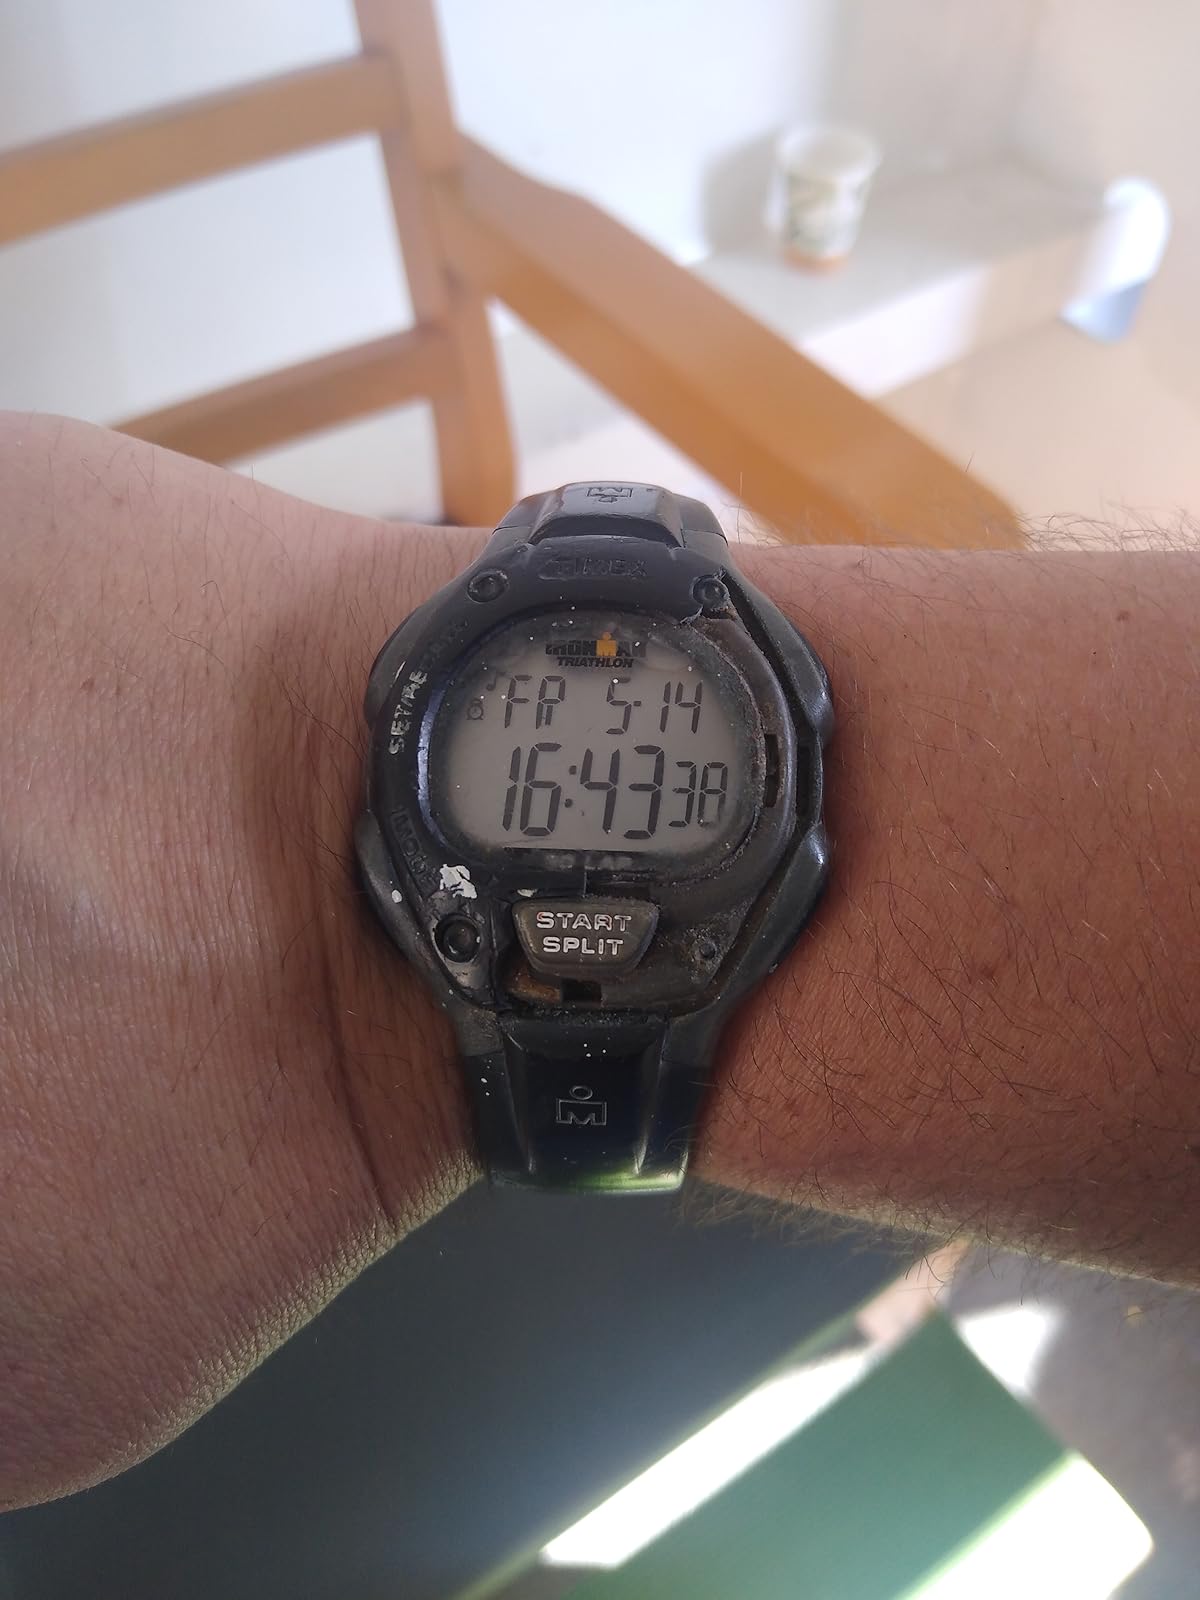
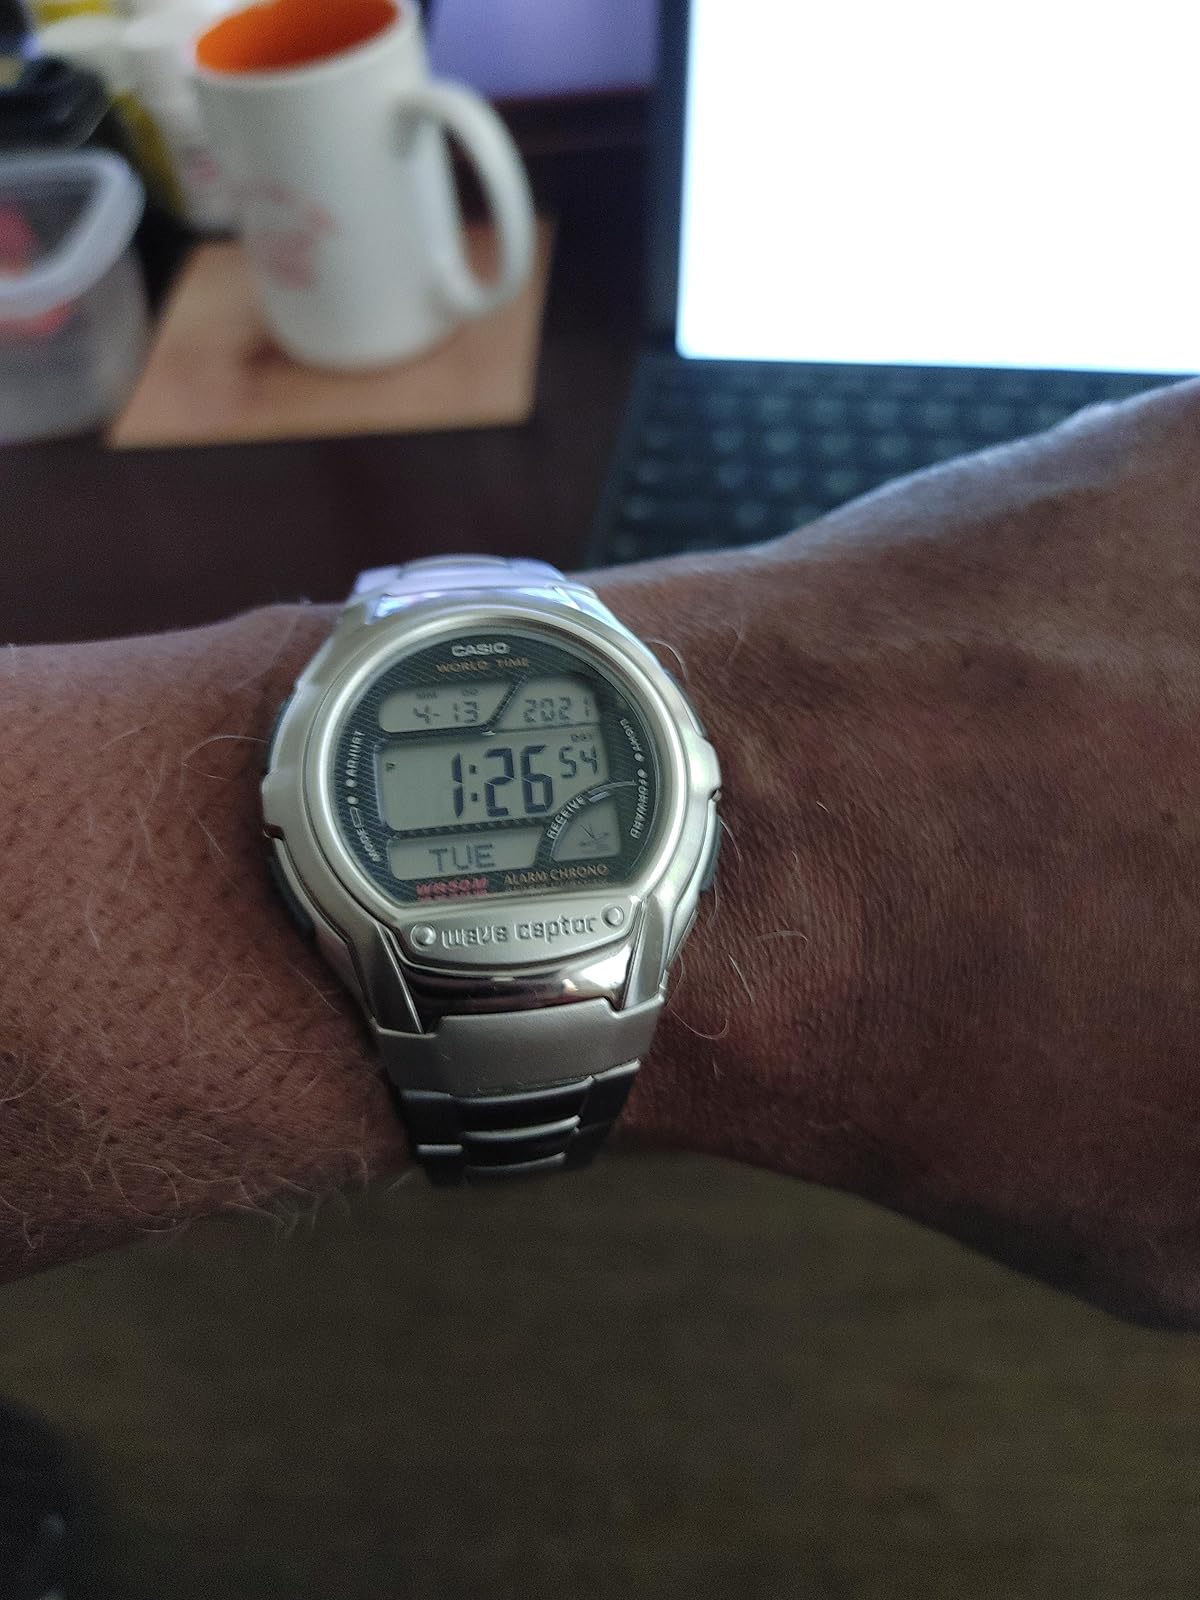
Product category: accessories_watch
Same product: no